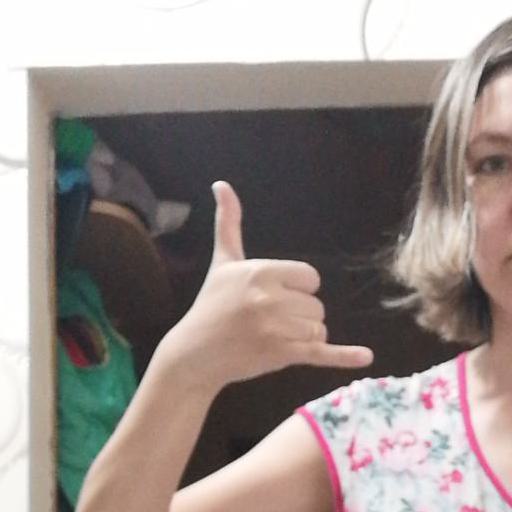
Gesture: call